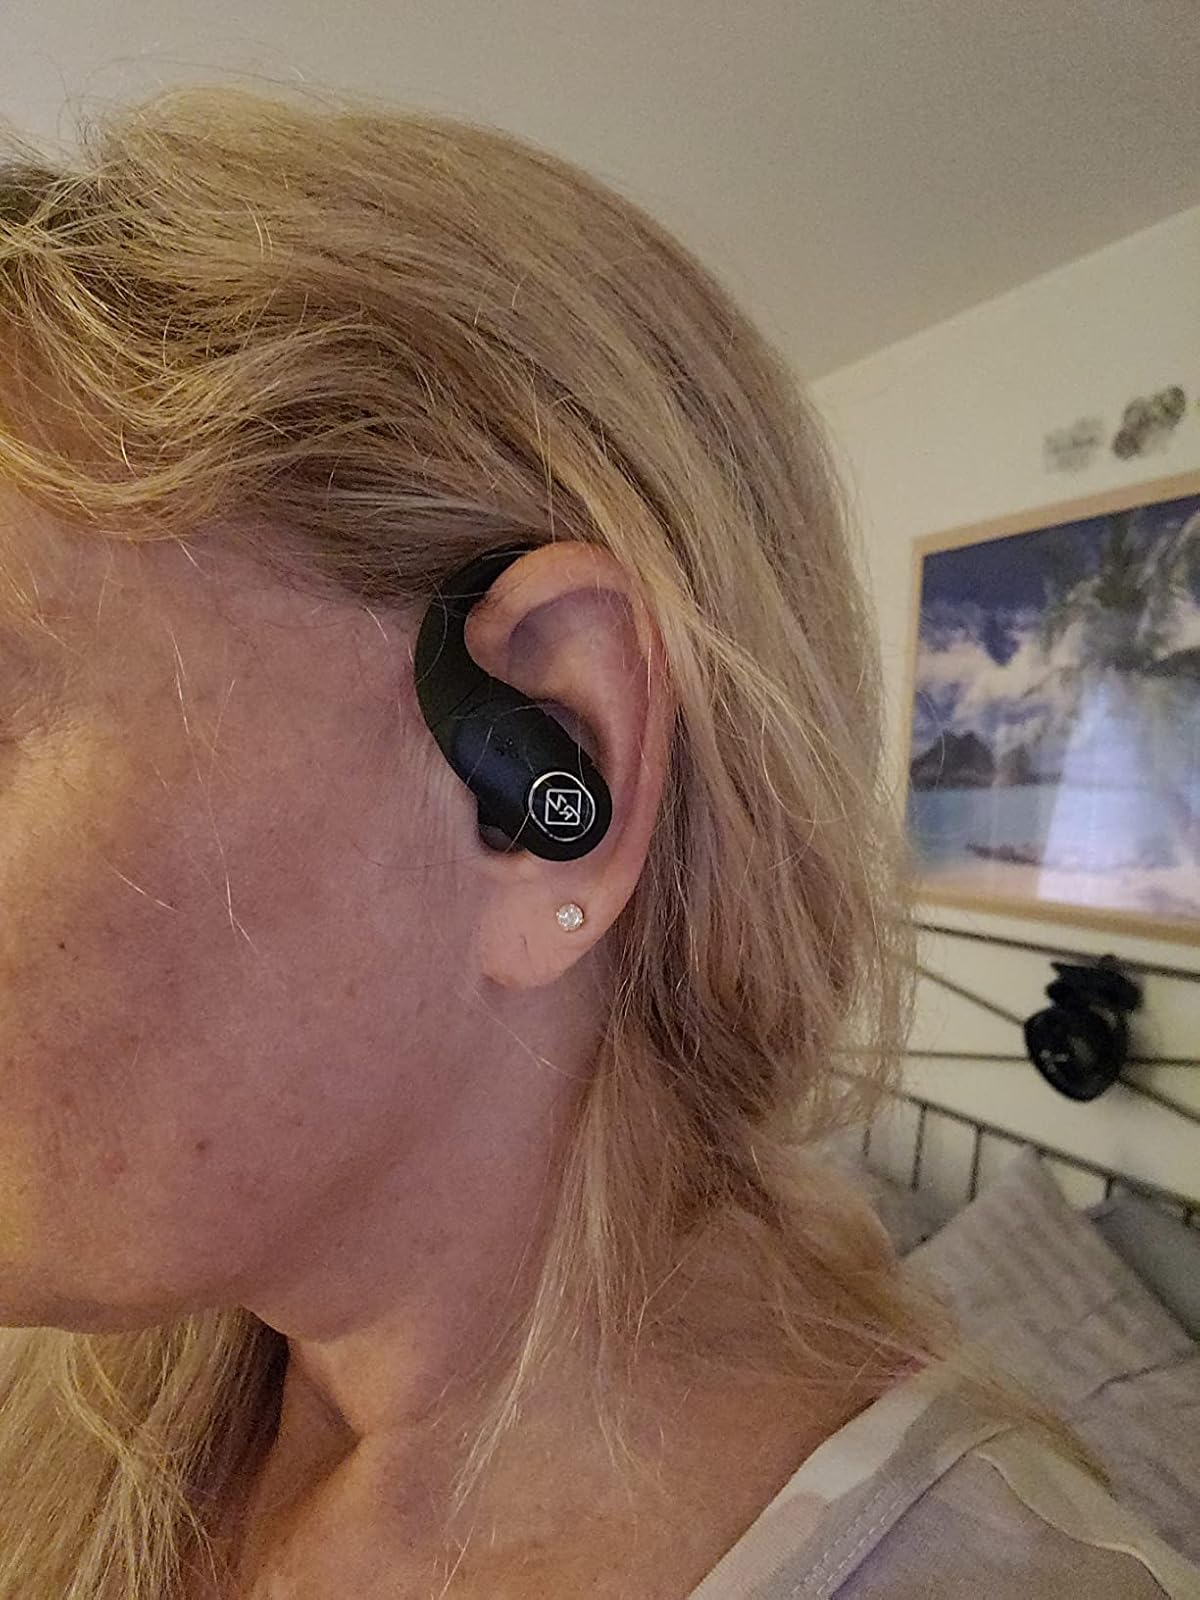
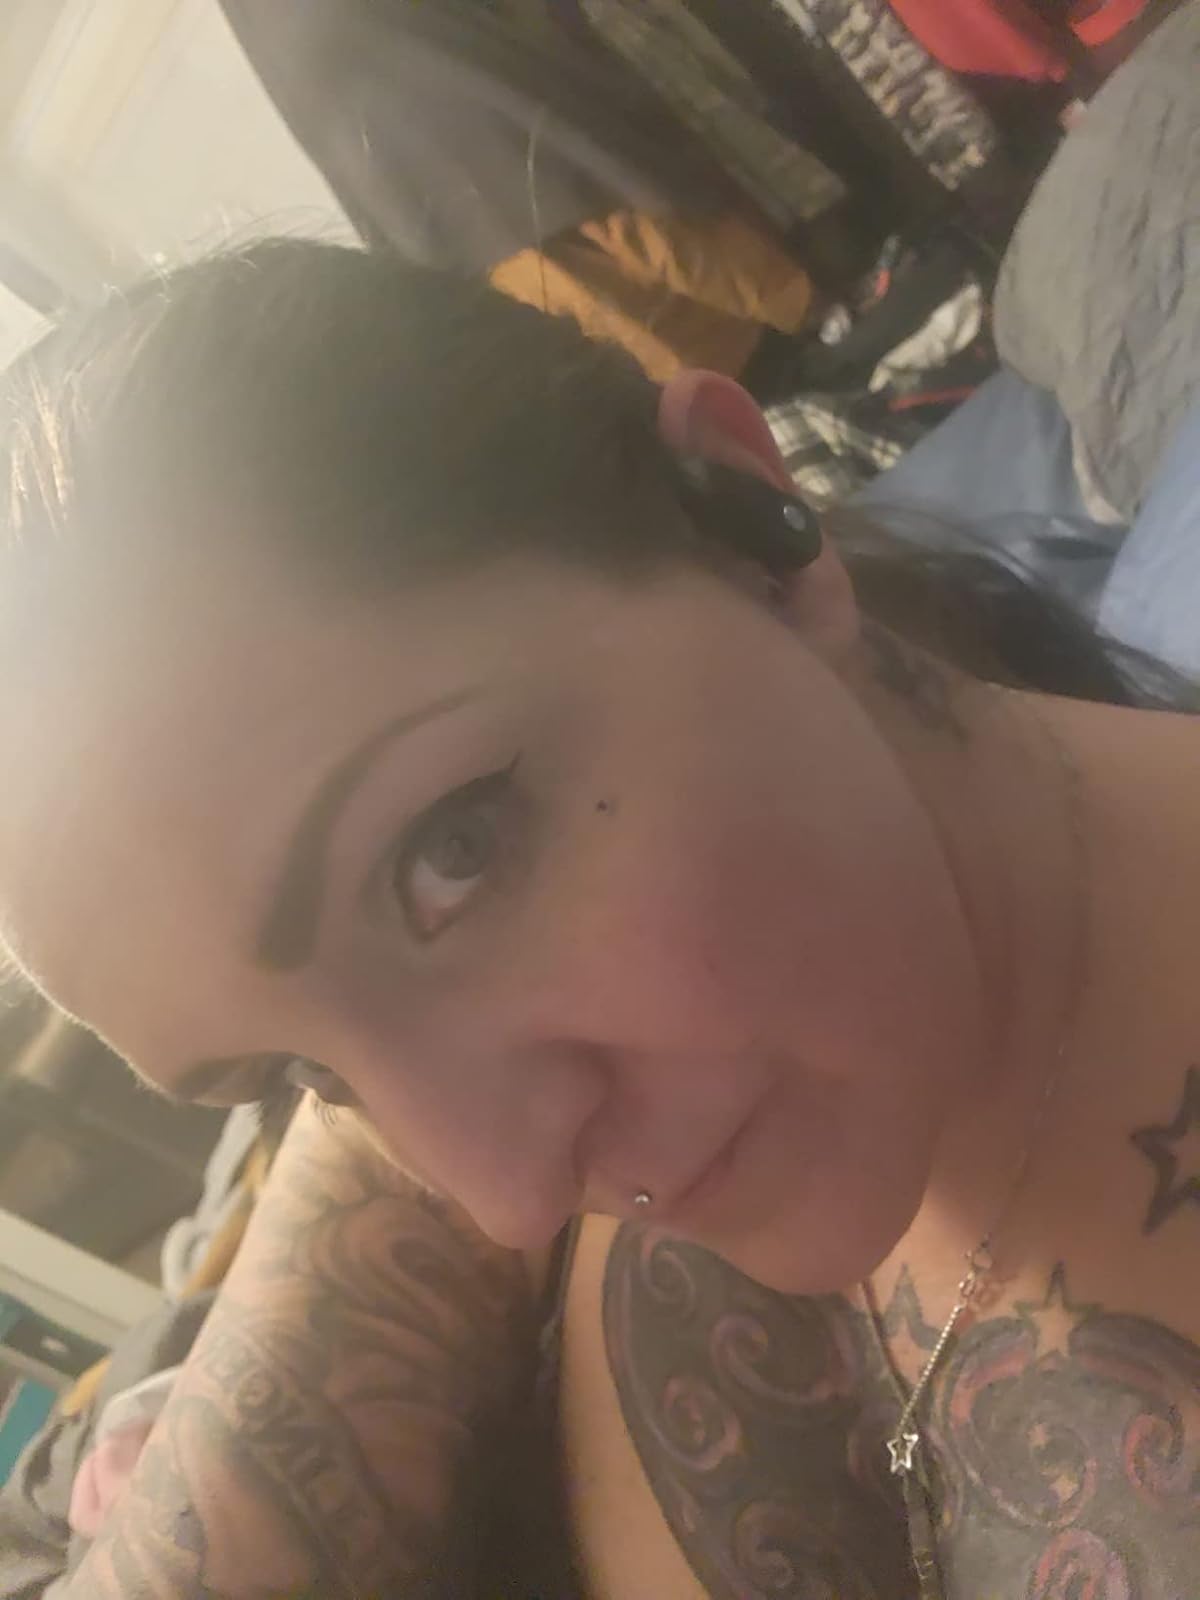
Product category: earbuds
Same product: no